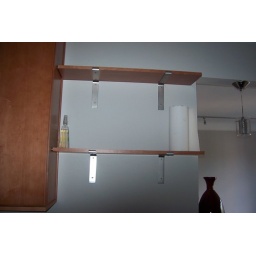
Shelves above kitchen sink :)